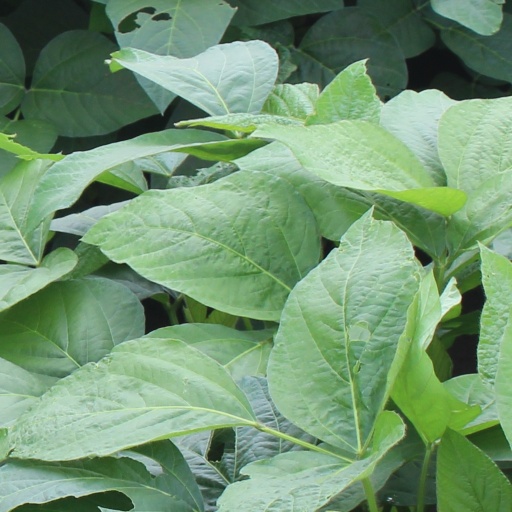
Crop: soybean